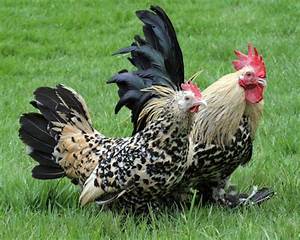
Label: gallina